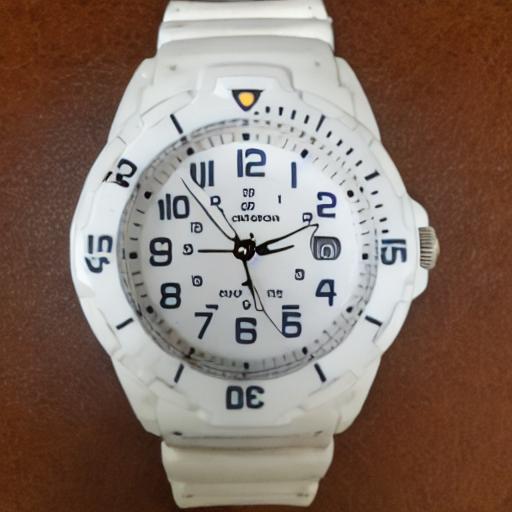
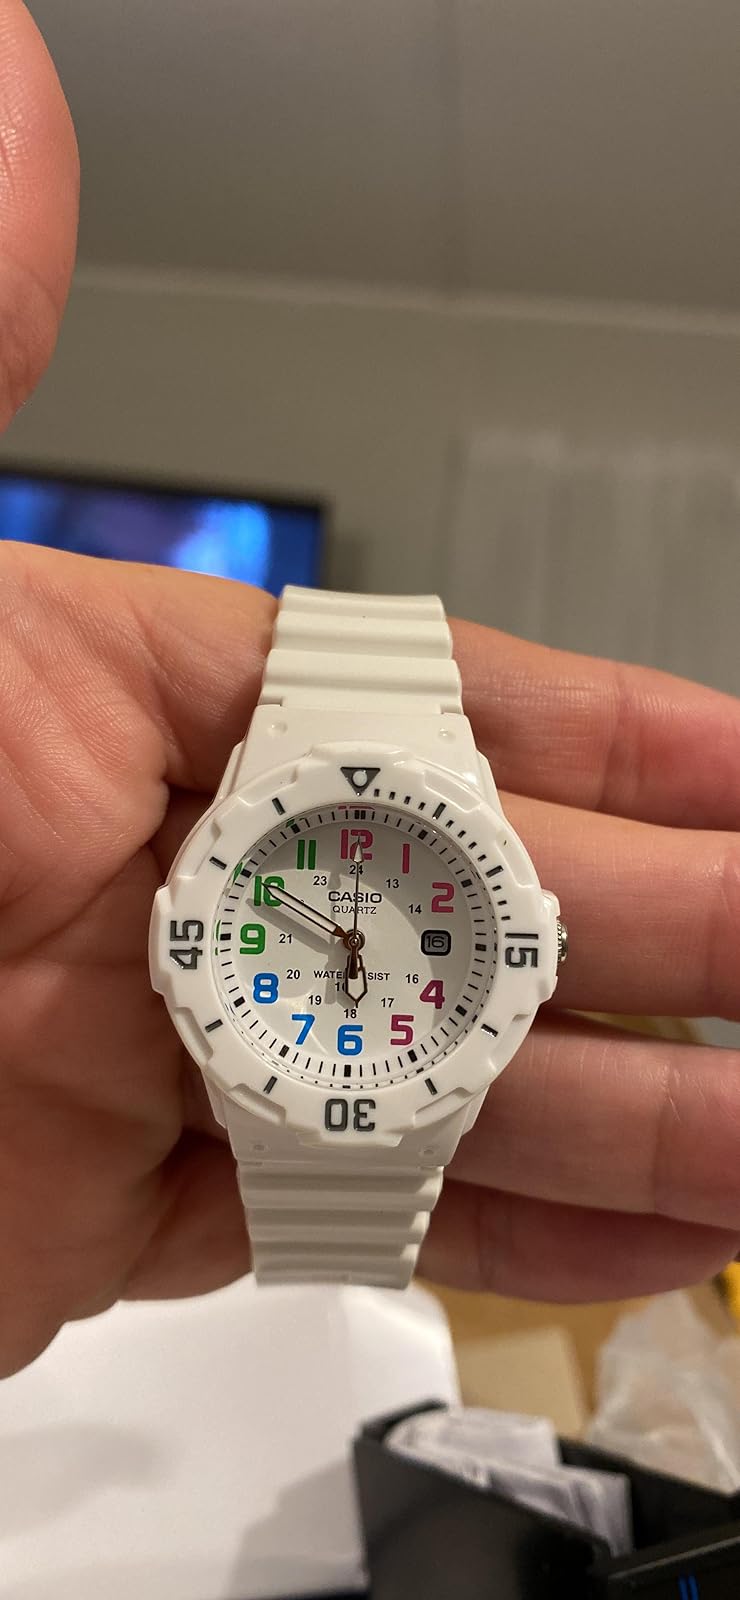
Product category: accessories_watch
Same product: no